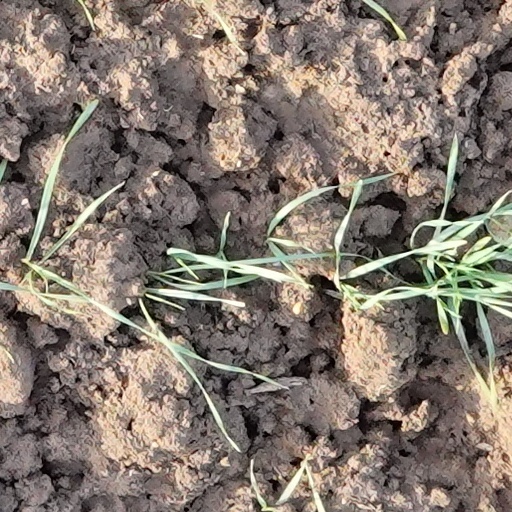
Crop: wheat